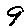
Label: 9